Dances with the Dragons

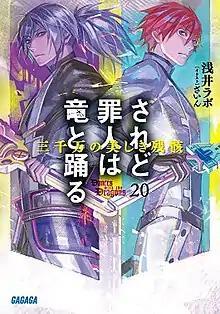
Cover art of the 20th light novel published by Shogakukan, featuring Gayus Levina Sorel (right) and Gigina Jerde Dolk Melios Ashley Boeuf (left).

is a Japanese light novel series, written by Labo Asai and illustrated by Miyagi, who was later replaced by Zain. It was originally published as by Kadokawa Shoten, who released eight volumes between 2003 and 2006 under their Kadokawa Sneaker Bunko imprint. It switched publishers in 2008 to Shogakukan, who have published twenty-four volumes as of February 2023. A manga adaptation of the original series with art by Yaku Haibara was serialized in Kadokawa's "Beans Ace" magazine. It was collected in a single "tankōbon" volume. An anime television series adaptation animated by Seven Arcs Pictures aired from April 5 to June 21, 2018.